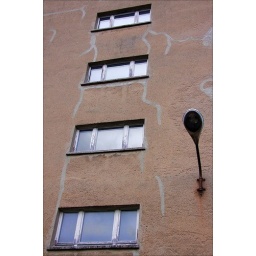
Windows and street lamp of a building in Prora / Germany.